Takumi Iroha

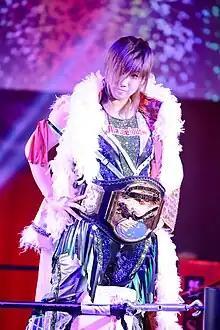
Iroha in August 2022

is a Japanese professional wrestler working for Marvelous That's Women Pro Wrestling. She also competes in Seadlinnng, where she is a former Beyond the Sea Champion.